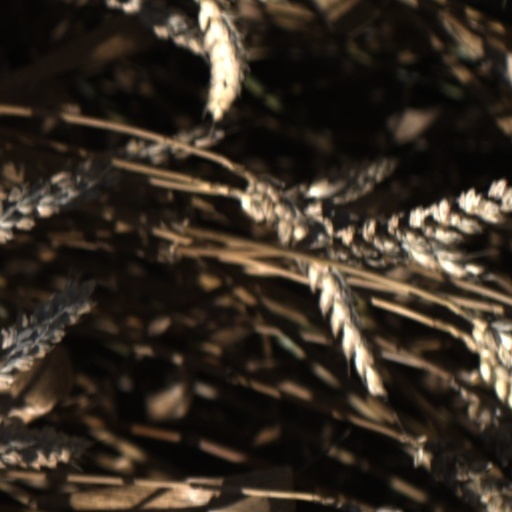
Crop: wheat